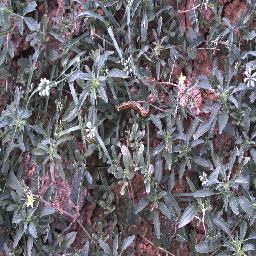
Label: negative